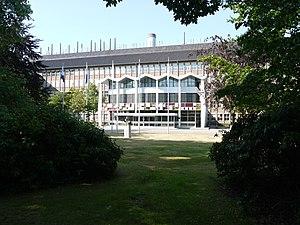
L'Institut national de la santé publique et de l'environnement, est un institut de recherche néerlandais fonctionnant comme agence publique du Ministère de la Santé, du Bien-être et des Sports.